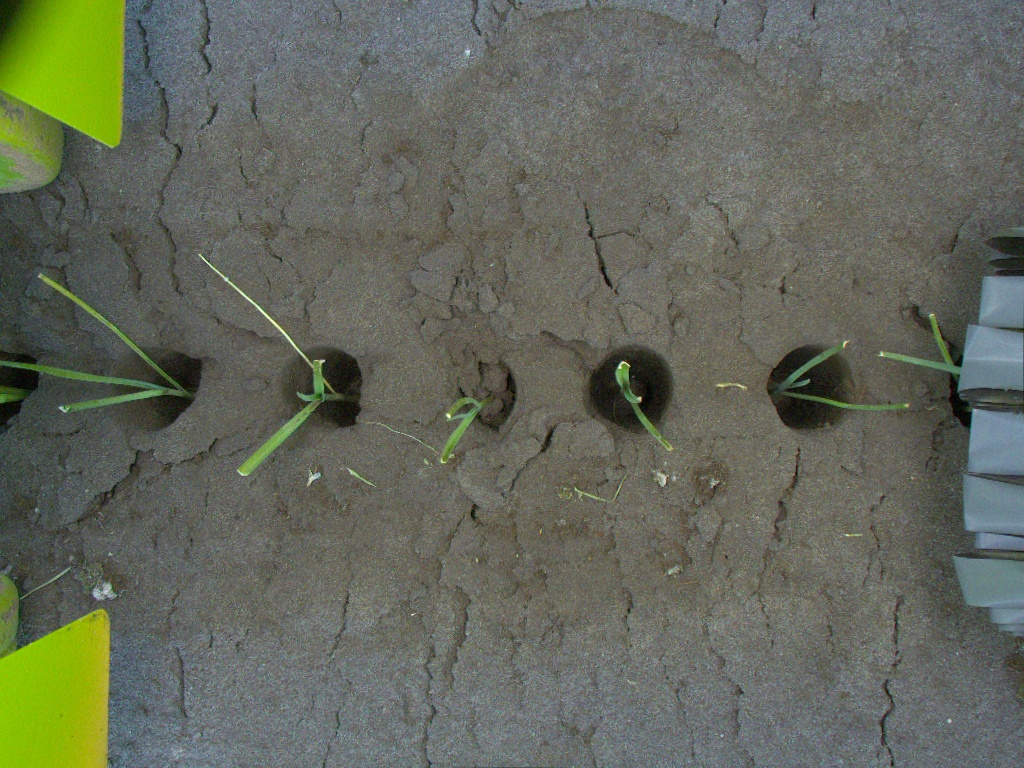
Crop: leek
Objects: stem_leek, stem_leek, stem_leek, stem_leek, stem_leek, stem_leek, stem_leek, leek, leek, leek, leek, leek, leek, leek